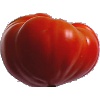
Label: Tomato 3